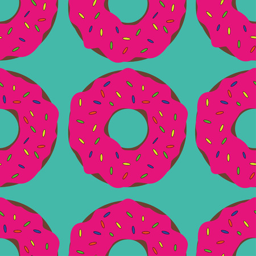
doughnuts in ingredient on a blue background